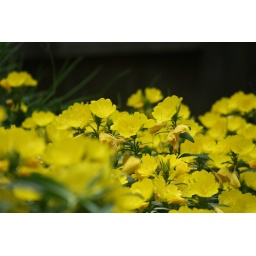
Some yellow flowers in my backyard